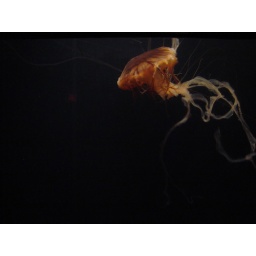
Great red jelly fish in their exhibit